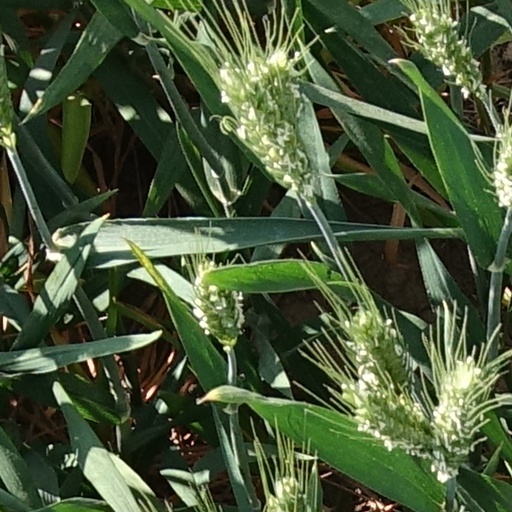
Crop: wheat